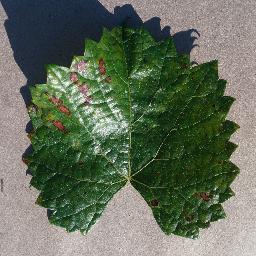
Label: Grape___Esca_(Black_Measles)